Tandem-charge

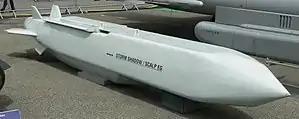
The Storm Shadow missile uses a tandem-charge warhead to penetrate hardened structures.

Dual charges increase the effectiveness of warheads when used against structures (such as bunkers). Because the explosion of a unitary high explosive charge will follow the path of least resistance, much of the explosive power of a warhead will be lost to the air surrounding the target if detonated outside the structure. This effect can be countered by using heavily constructed gravity bombs with delay fuzes that penetrate the earth, concrete, etc. of the target before exploding—thus containing the explosion inside the structure and significantly increasing its effect.